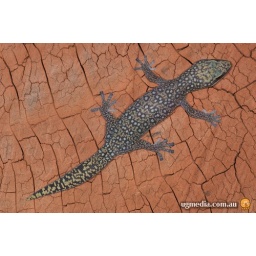
Southern spotted velvet gecko (Oedura tryoni) found running around on a wooden bridge.